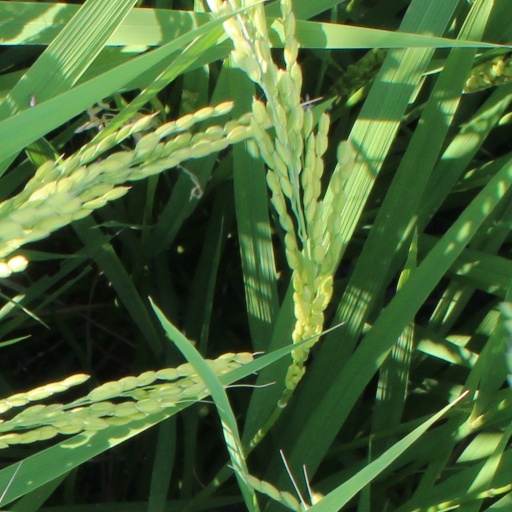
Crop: rice